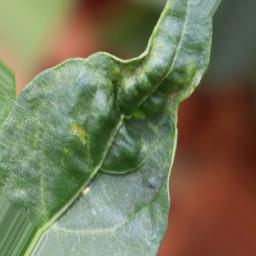
Label: mites_and_trips